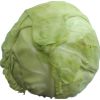
Label: Cabbage white 1